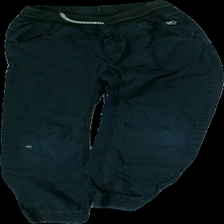
View: front
Type: Trousers
Category: Children
Brand: Kappahl
Colors: Blue
Material: 100% cotton
Cut: Regular
Size: 128
Season: All
Holes: Minor
Damage: hål
Damage location: middle left
Price range: <50
Recommended usage: Remake
Description: mörkblå byxor med dåligt lagat hål fram